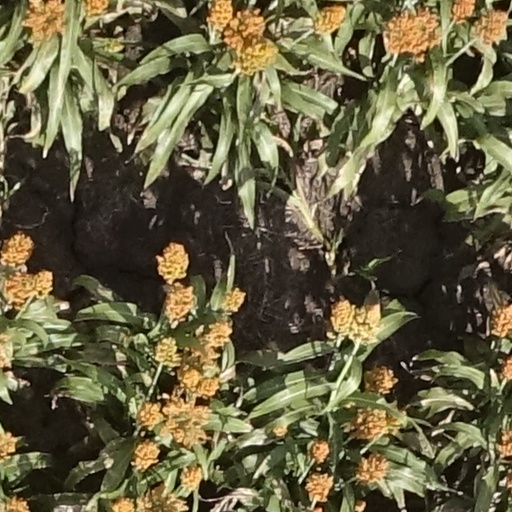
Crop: sorghum